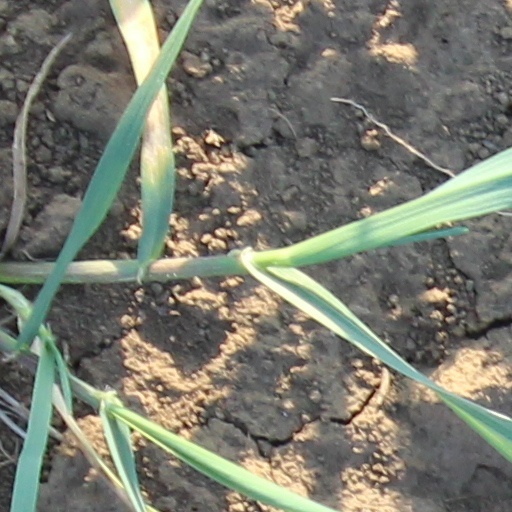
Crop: wheat